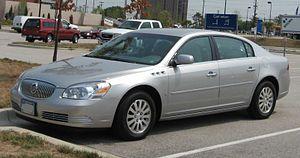
La Buick Lucerne est un véhicule du constructeur automobile américain Buick lancé en 2005. Elle remplace deux modèles mythiques de la marque : la LeSabre et la Park Avenue, dont l'origine remonte à 1959 pour la première, et 1990 pour la seconde. En ce qui concerne la taille, la Lucerne se situe en fait entre les deux berlines. Elle utilise la même plateforme que la Cadillac DTS. Aux États-Unis, elle fut la Buick la plus vendue, et de loin. Pour 2008, elle reçoit une version sport et change son V6.